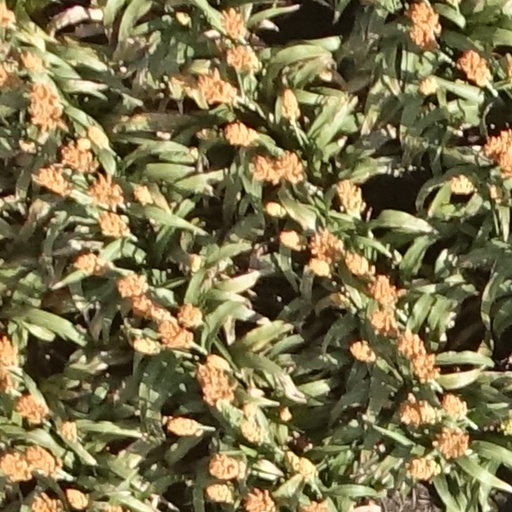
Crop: sorghum